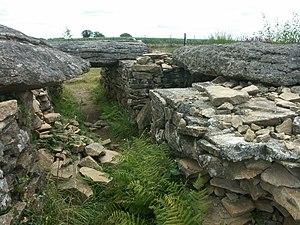
Cairn II du site de Larcuste à Colpo (Morbihan) - Vue intérieure
Le site mégalithique de Larcuste ou site mégalithique de Min Goh Ru est un site archéologique mégalithique situé dans le hameau homonyme sur la commune de Colpo dans le Morbihan.